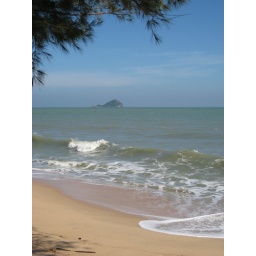
under the pine tree